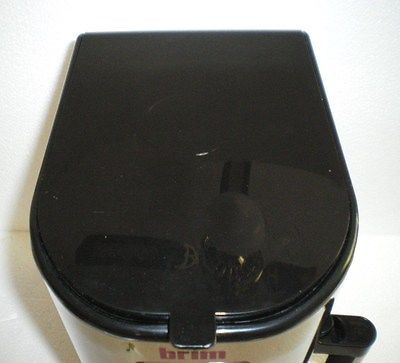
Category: coffee maker